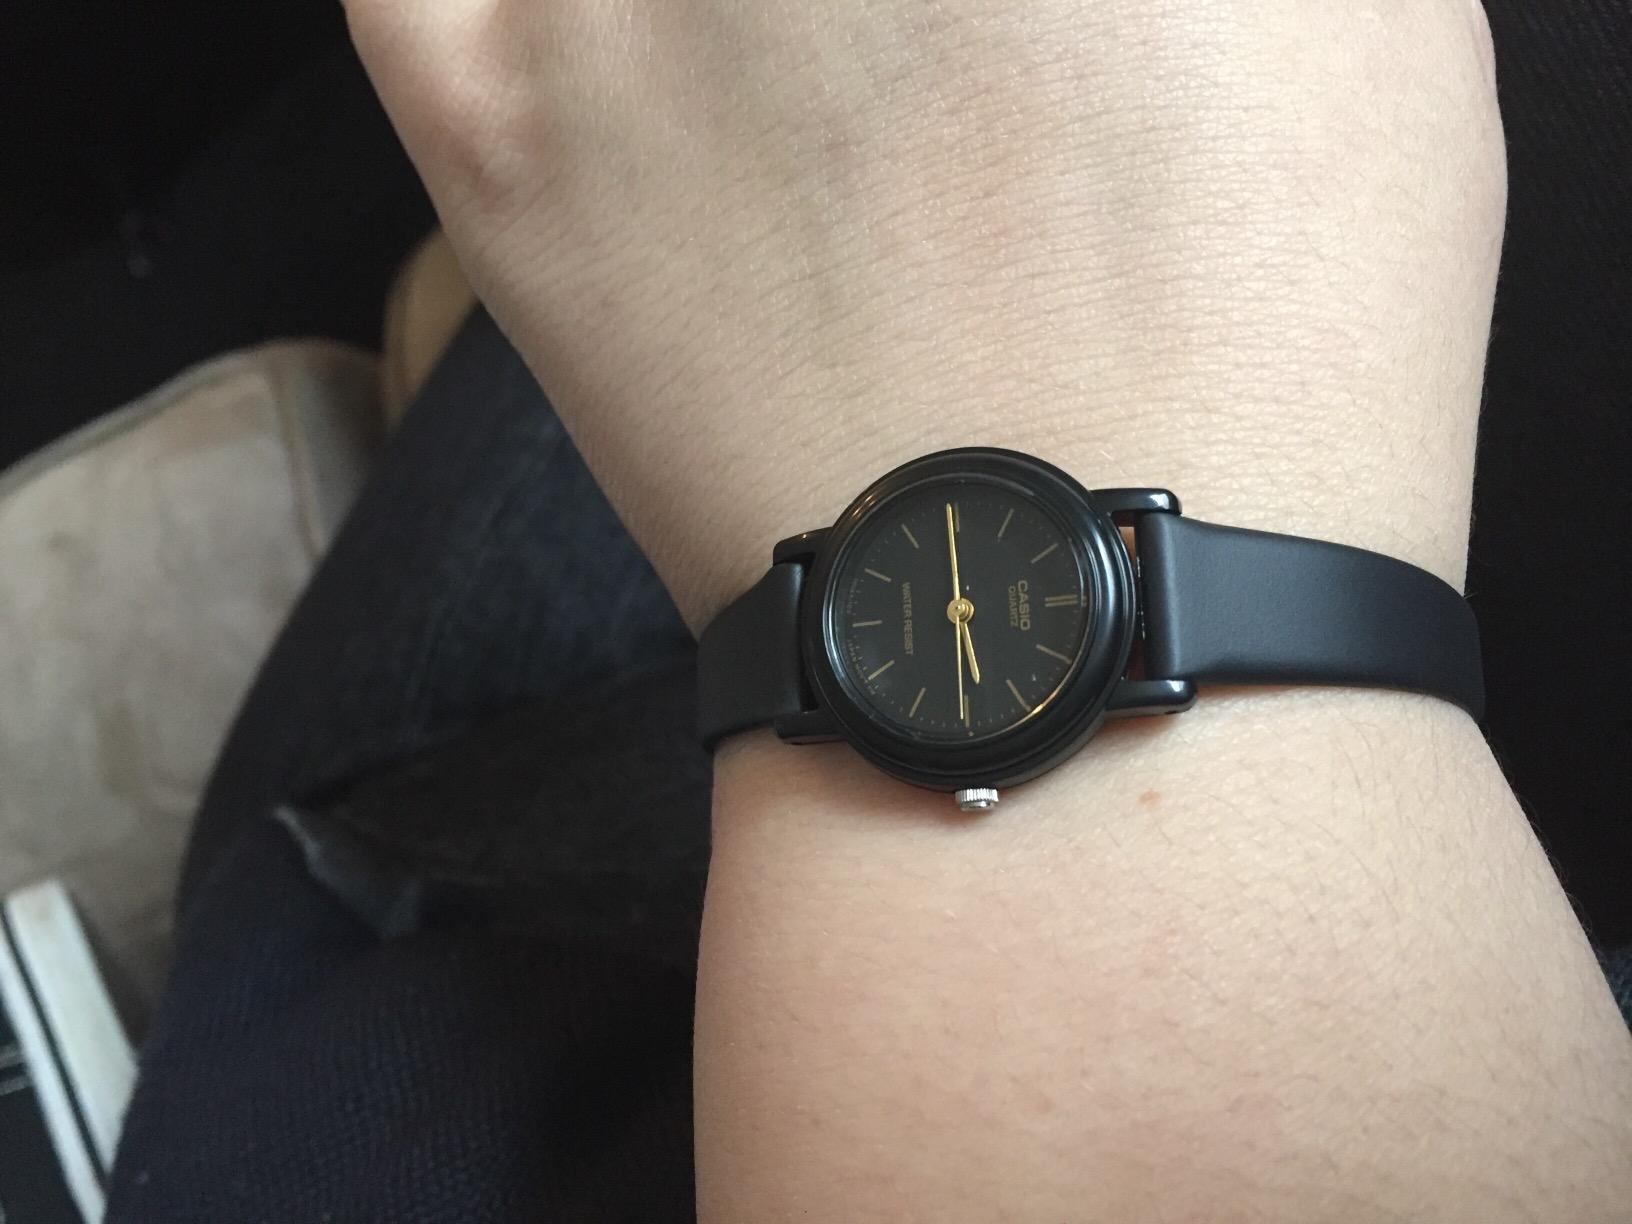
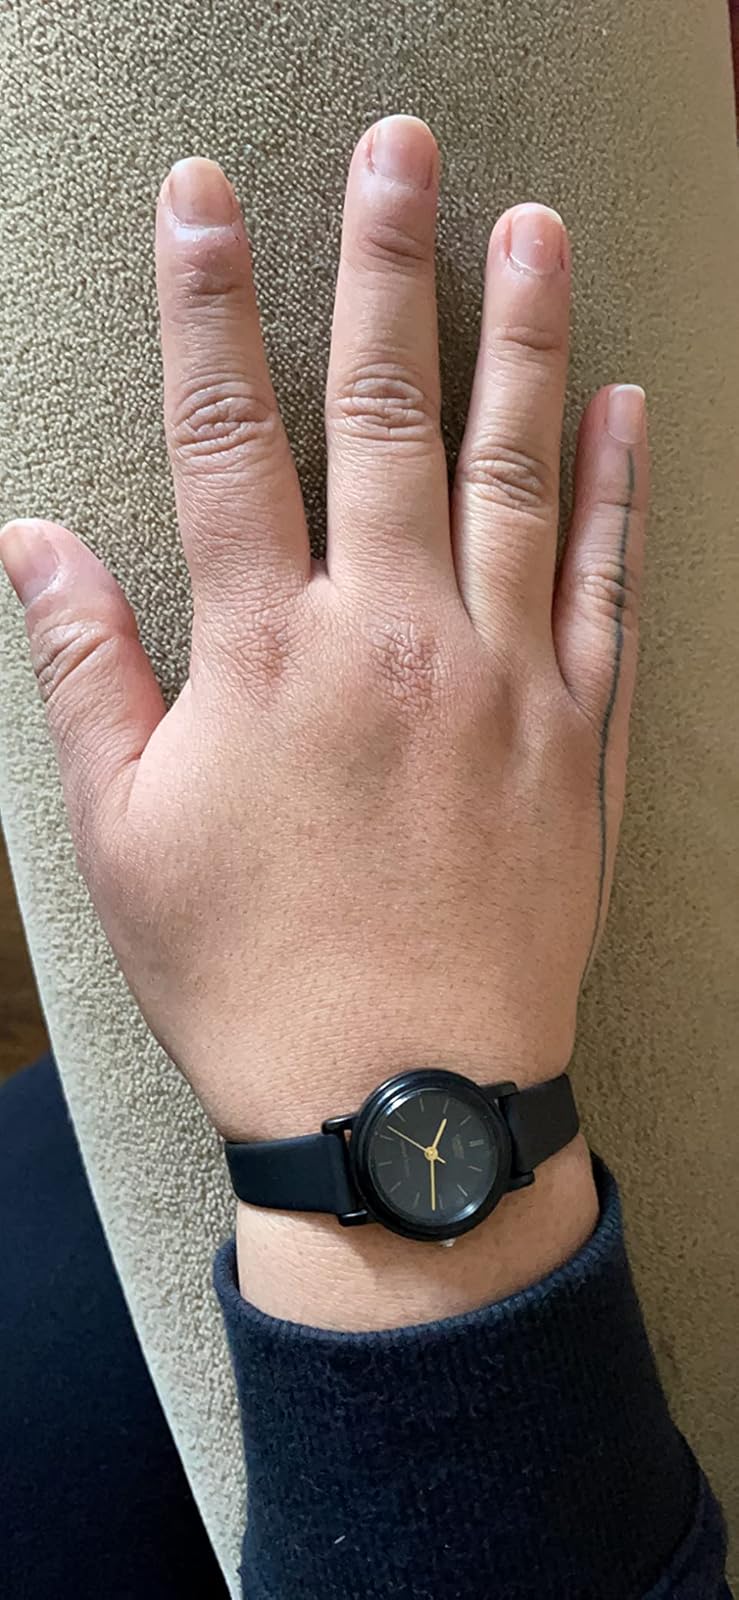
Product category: accessories_watch
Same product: yes